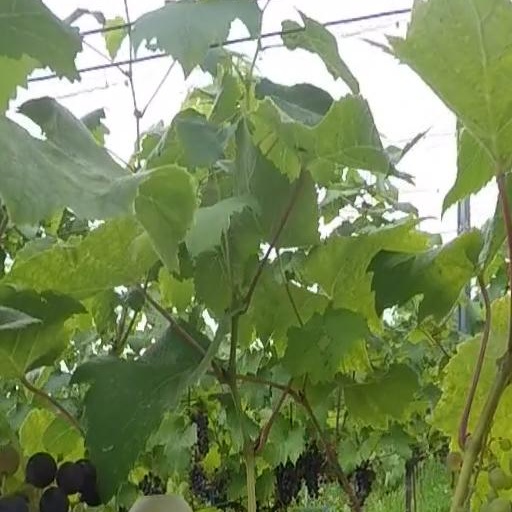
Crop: grape